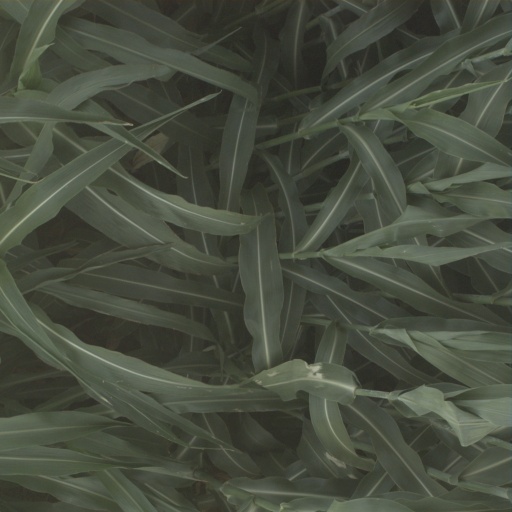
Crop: sorghum